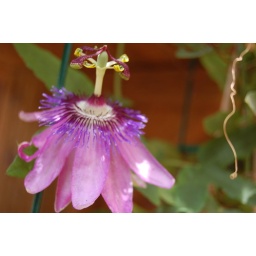
This weird flower was in my grandmothers green house.